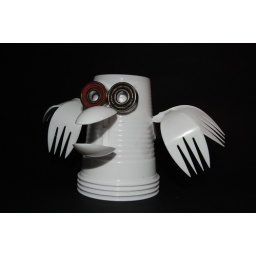
A bird made of plastic and bearings. To bad this bird already died by the force of an evil vacuum cleaner.